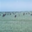
Label: plain